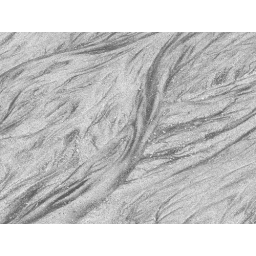
Tidewater drains from Playa Pelada and creates flowing, intricate patterns that reveal the black sands underneath the beach surface.